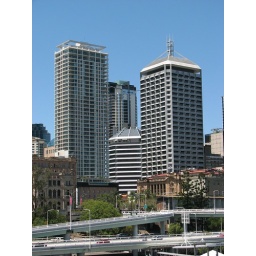
Apartment blocks and office towers in the eastern part of CBD.